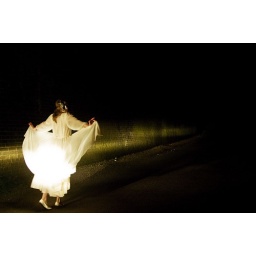
Lit by car headlights, this looks really graceful----scary haunty bridge though (asfordby)!! Photo taken of Snaphappyraa